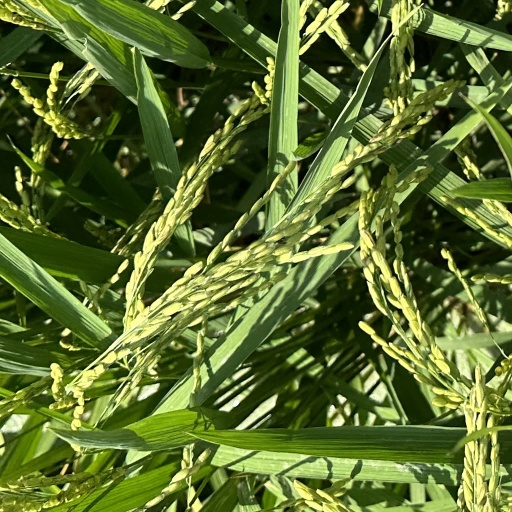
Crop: rice